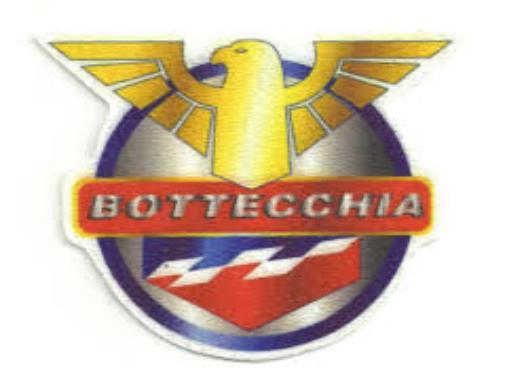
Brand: bottecchia
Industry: Transportation